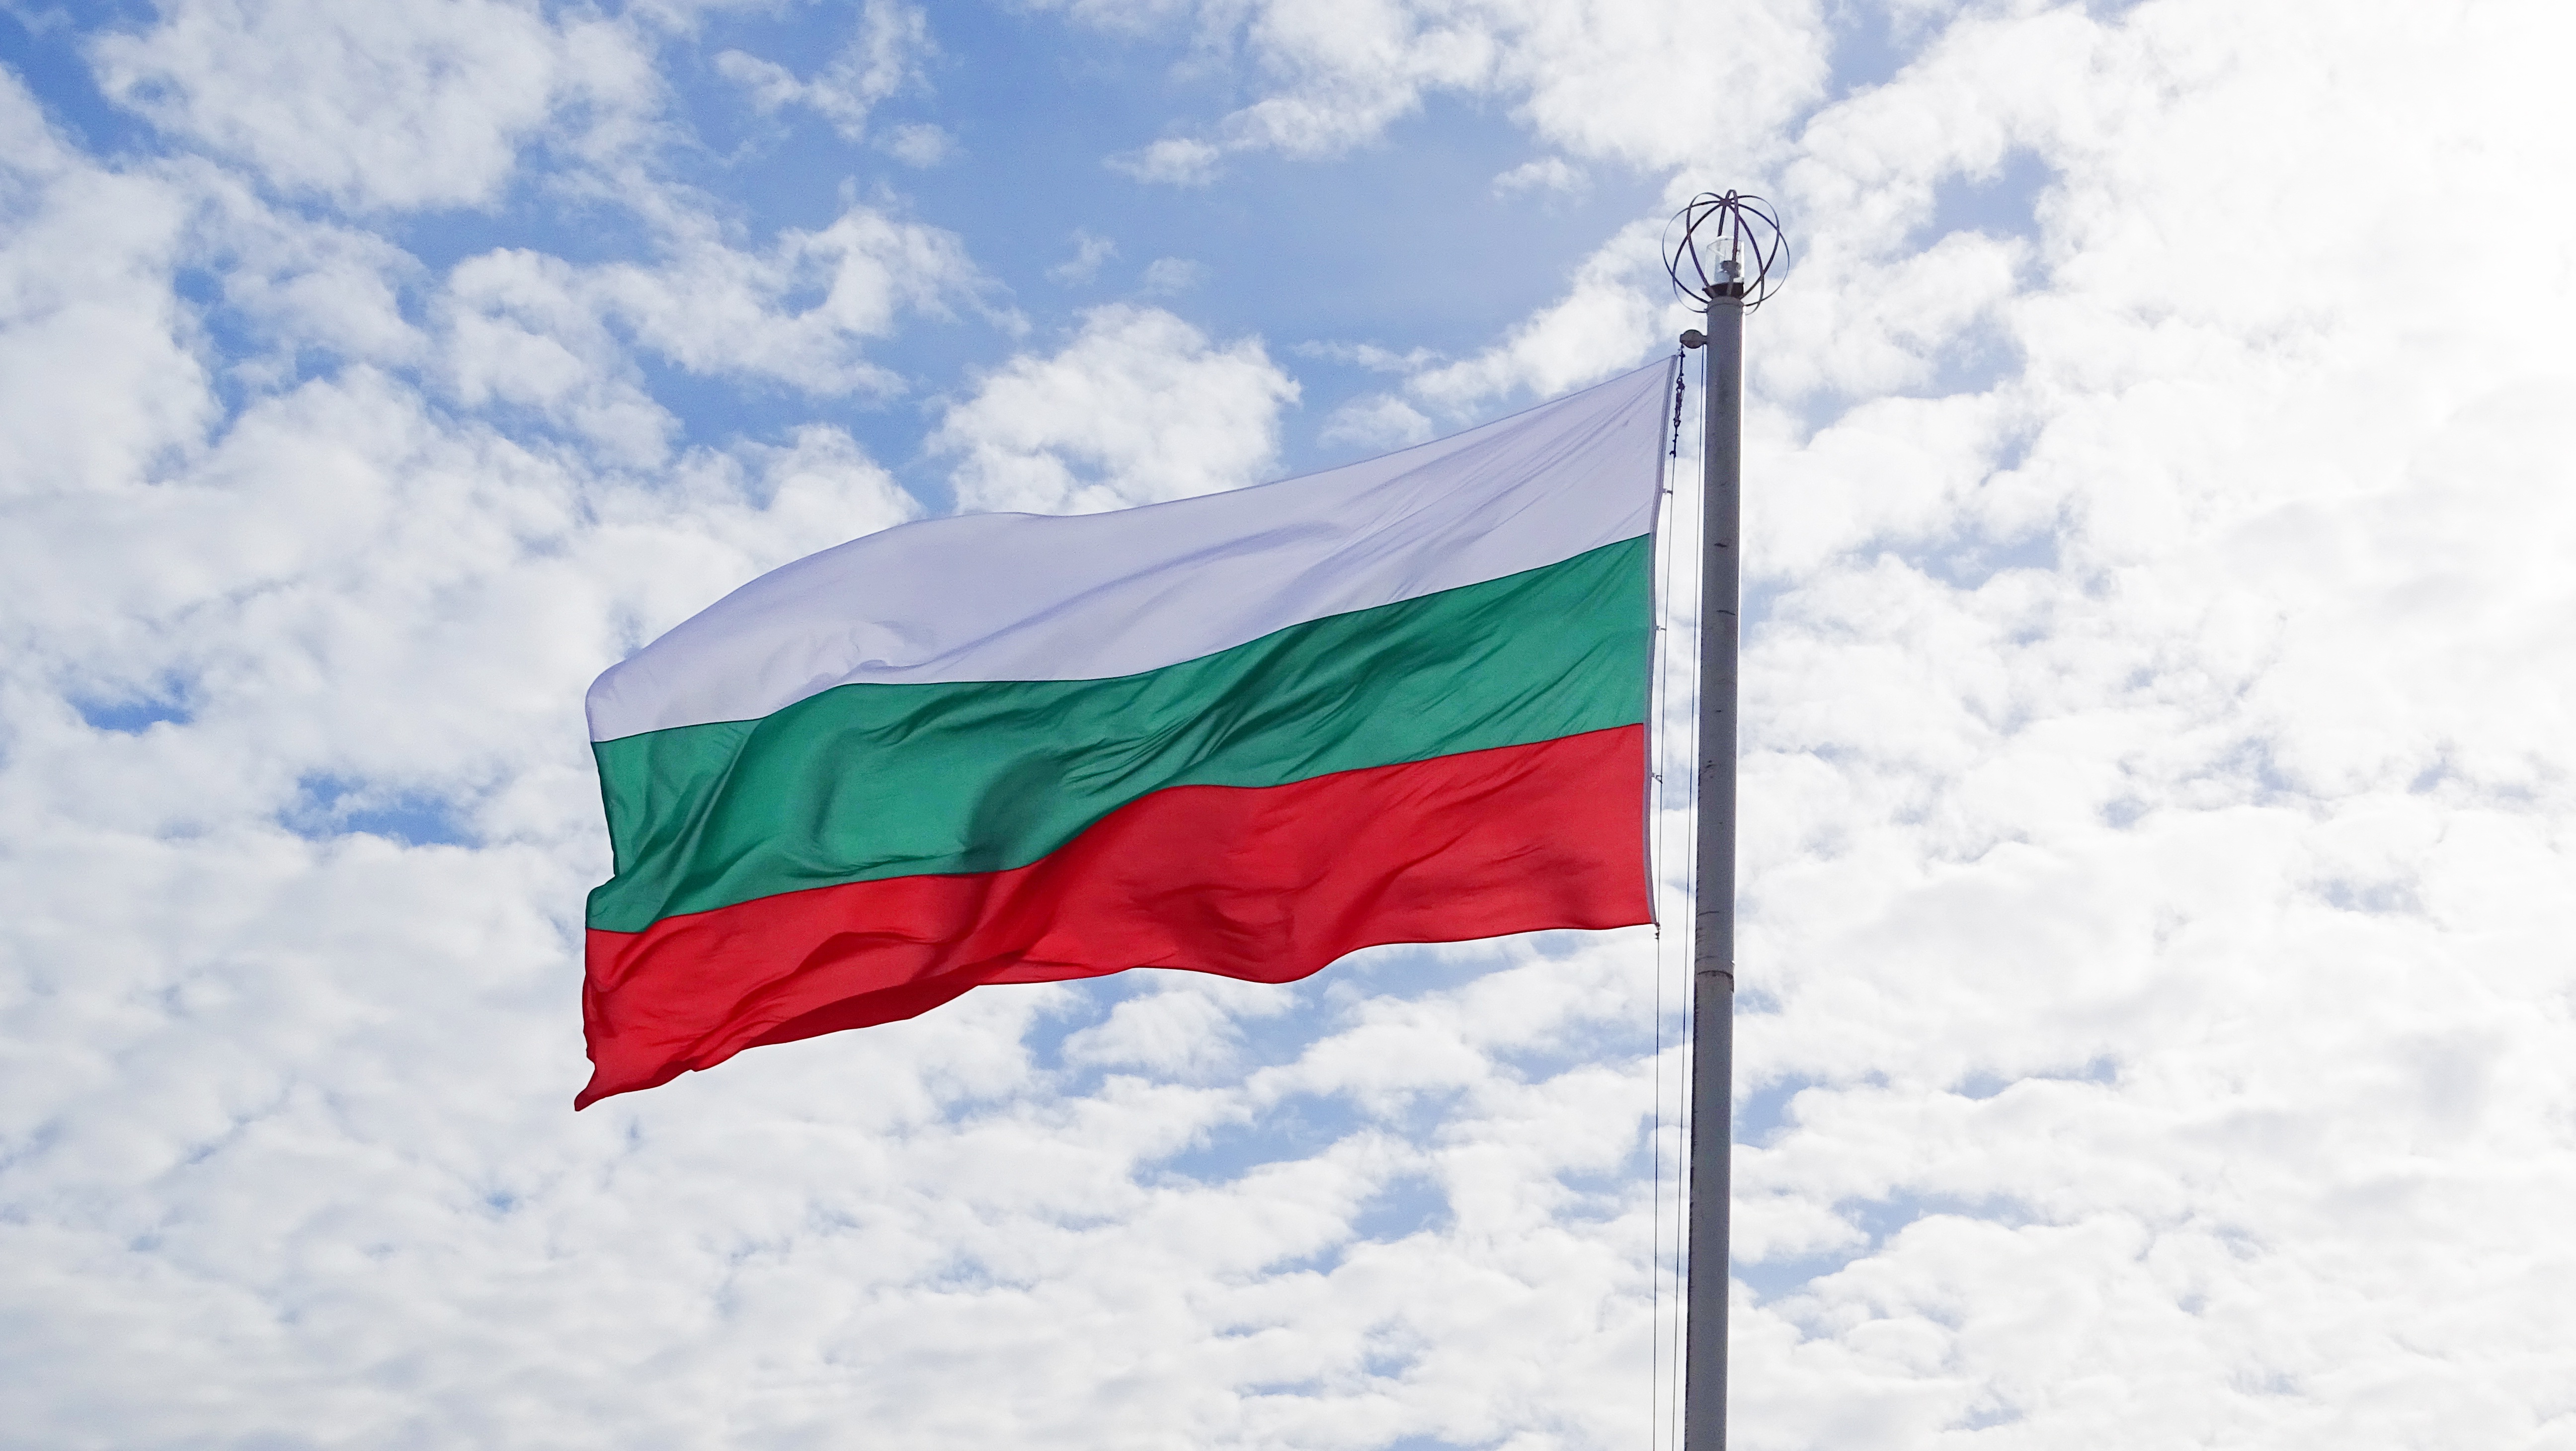
sky, wind, flag, red flag, bulgaria, flag of the united states